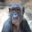
Label: chimpanzee